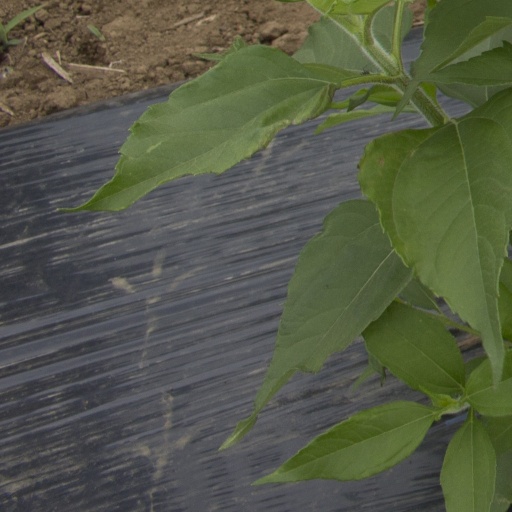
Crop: Jerusalem artichoke